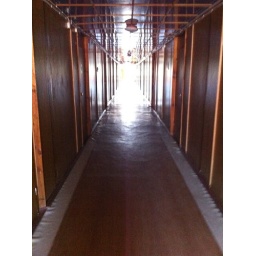
Speaking off Tenkiller lake this place was under water just a few years ago. Funny you could never tell.